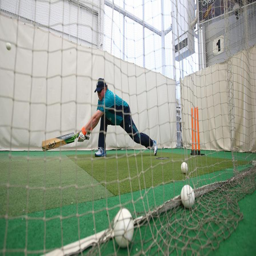
person plays a shot during a visually impaired nets session